Yana Vagner

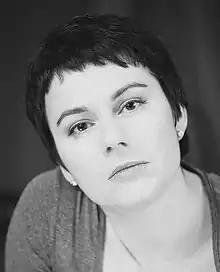
Vagner in 2012

Yana Mikhailovna Vagner (born 8 October 1973, in Moscow) is a Russian writer and journalist, best known for her novel "Vongozero" (2011), which was adapted into the Russian series "To the Lake" on Netflix.